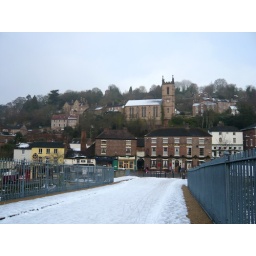
Looking over the bridge to the hill - the route of our walk in the snow today